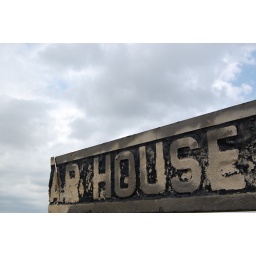
road sign in Bunker Hill, KS